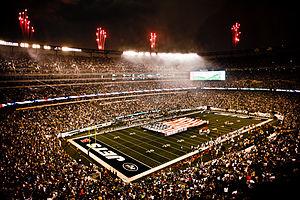
Le MetLife Stadium est un stade de football américain du Grand New York. Il fait partie du MetLife Sports Complex, situé à East Rutherford dans le New Jersey, à l'ouest de la ville de New York.